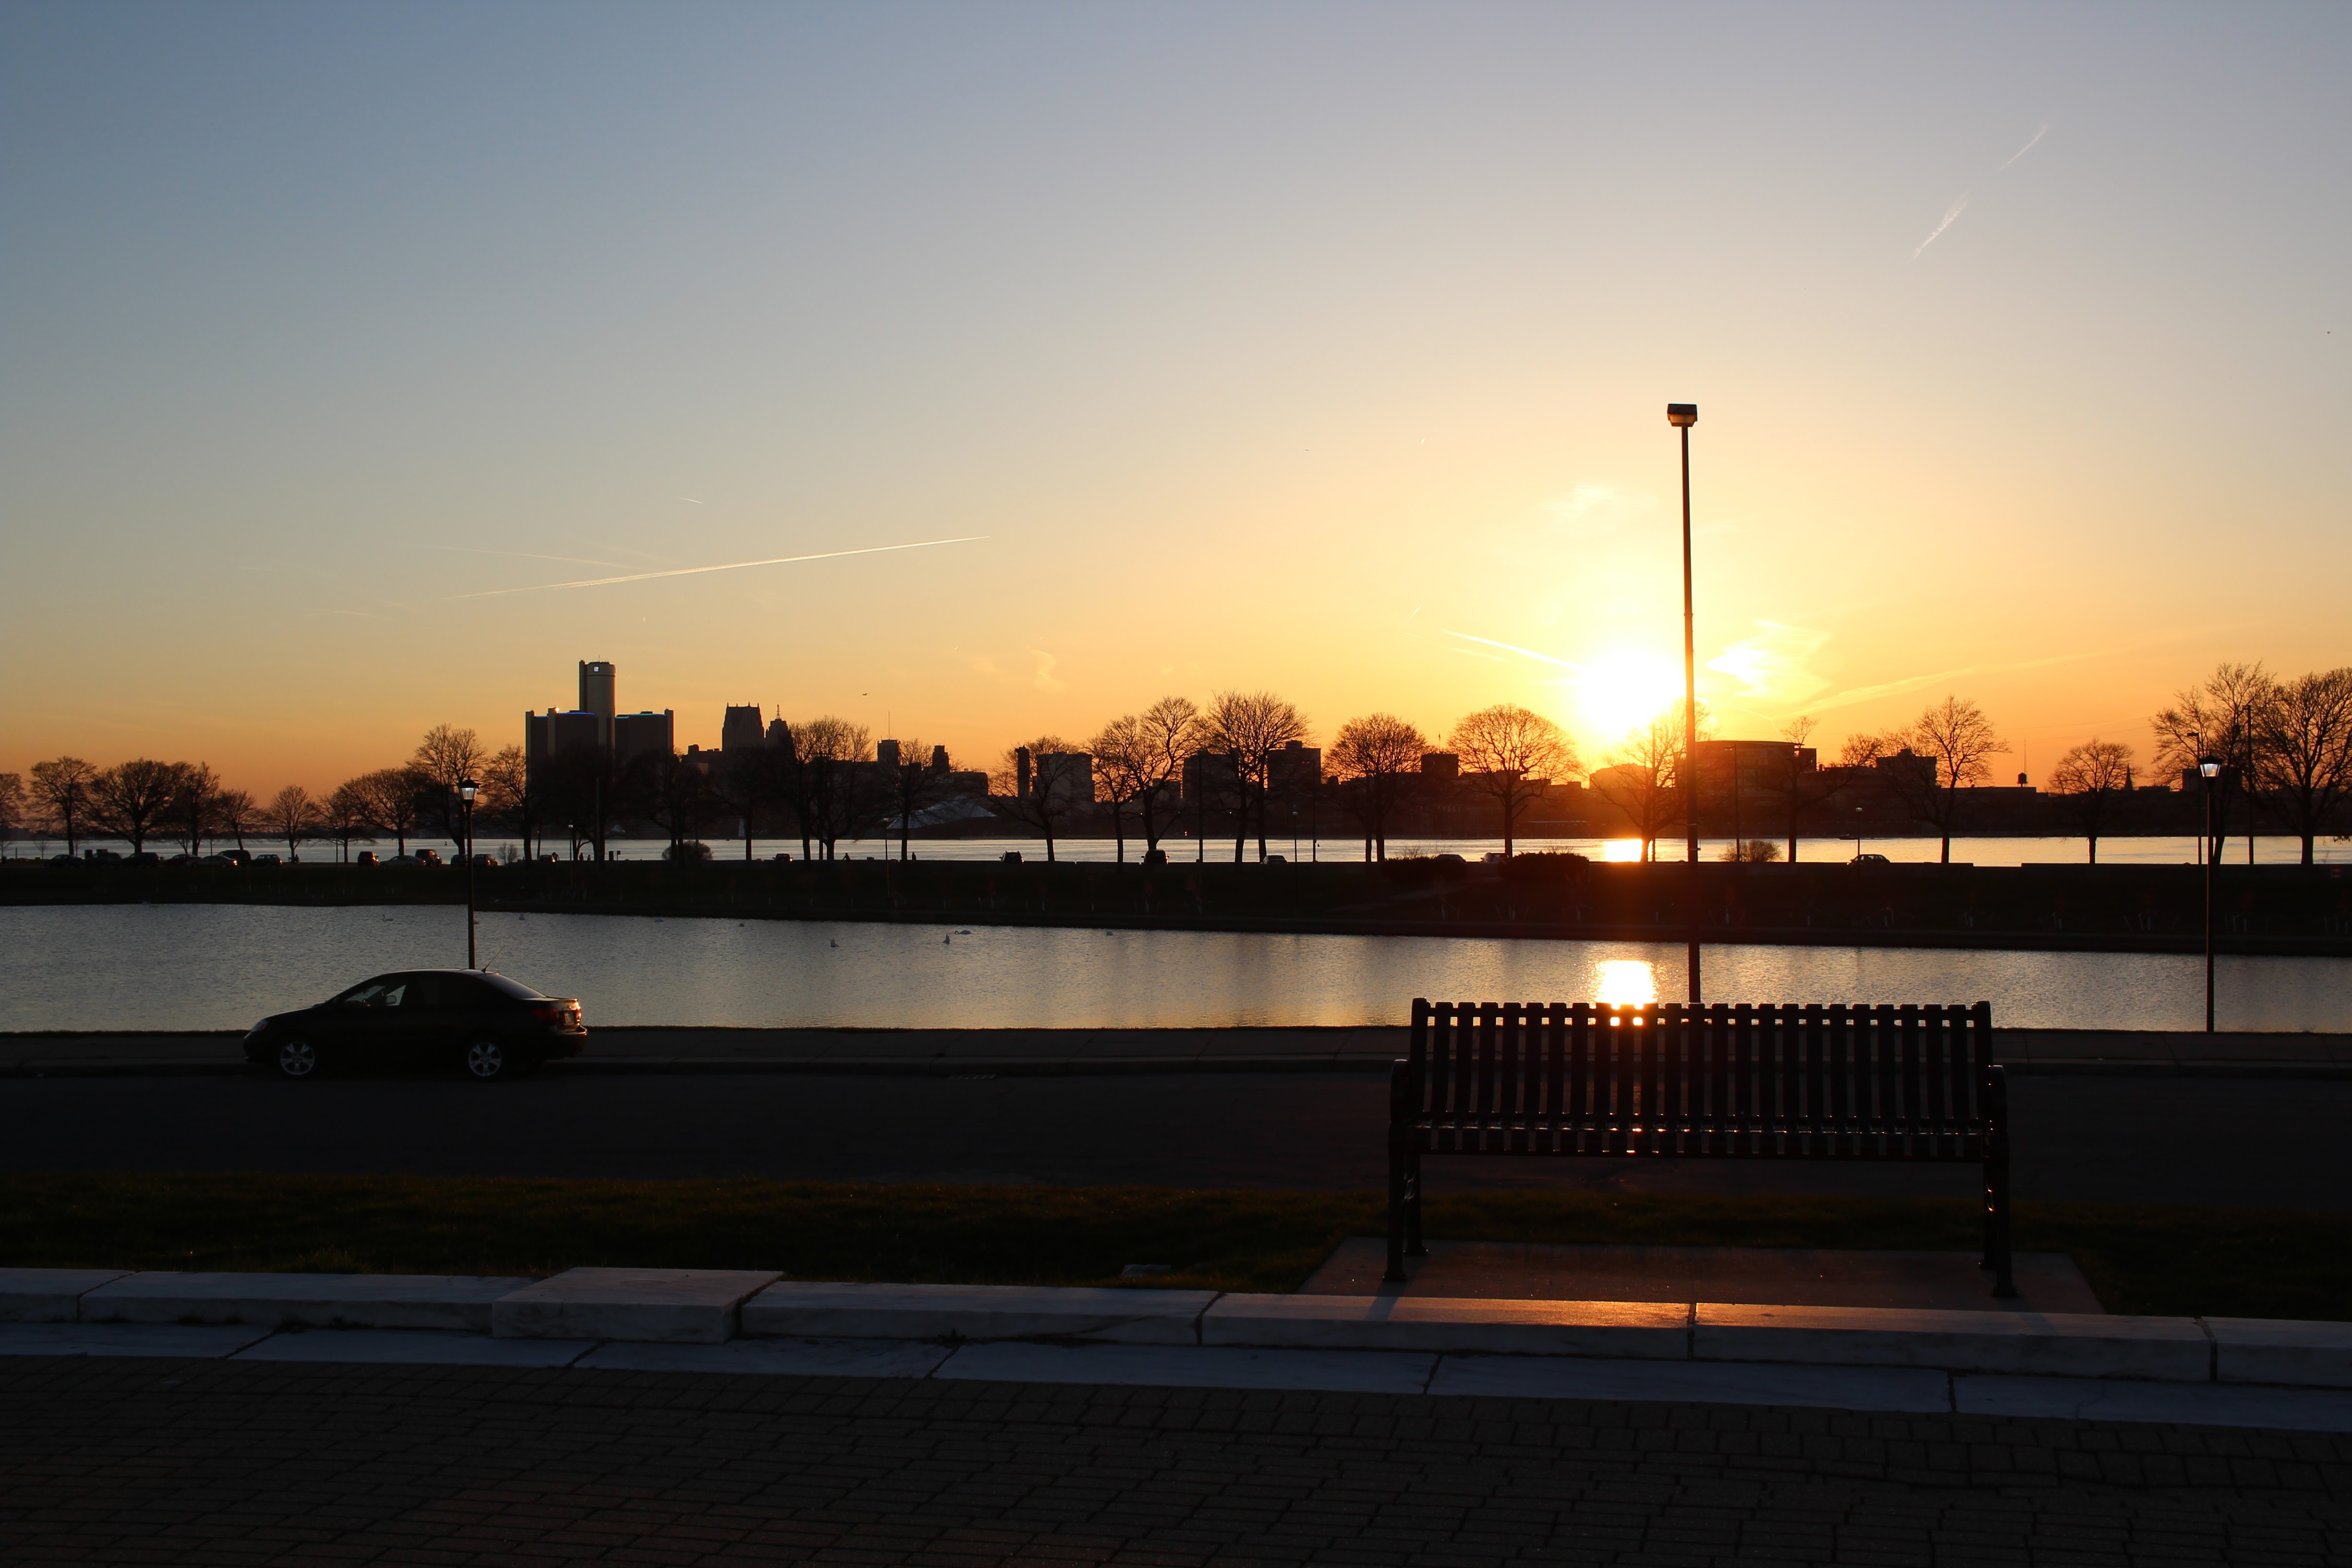
horizon, light, sun, sunrise, sunset, skyline, night, sunlight, morning, dawn, city, urban, river, cityscape, dusk, evening, reflection, park, detroit, michigan, afterglow